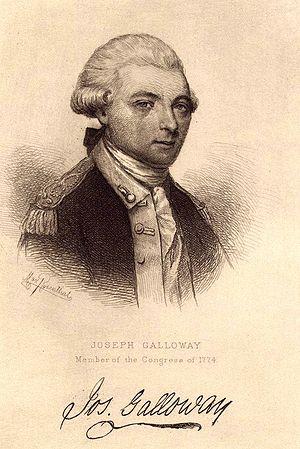
Joseph Galloway était un loyaliste américain pendant la révolution américaine après avoir été délégué de la Pennsylvanie au Premier Congrès continental.